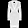
Label: Dress